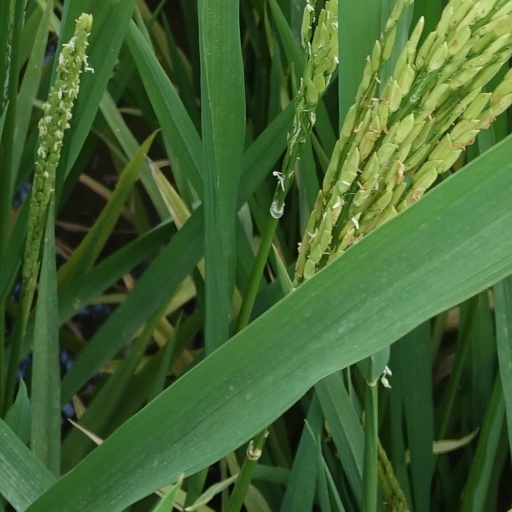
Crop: rice